National church

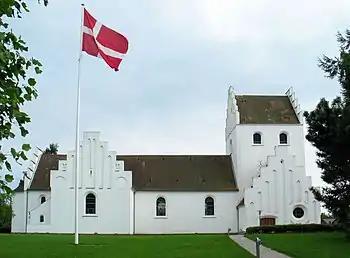
A Church of Denmark parish church in Holte, with the Dannebrog flying in its churchyard

A national church is a Christian church associated with a specific ethnic group or nation state. The idea was notably discussed during the 19th century, during the emergence of modern nationalism.